Auguste Cain

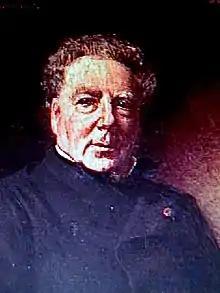
Portrait of Auguste Cain by Léon Bonnat (detail)

Auguste Nicolas Caïn (10 November 1821 – 6 August 1894) was a French sculptor in the Animaliers school, known for his portrayals of wild and domesticated animals.